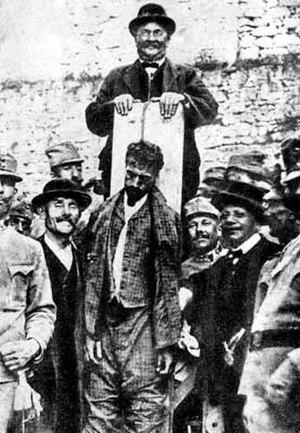
Cesare Battisti, né et mort à Trente, est un journaliste, géographe, homme politique socialiste et un révolutionnaire irrédentiste italien.